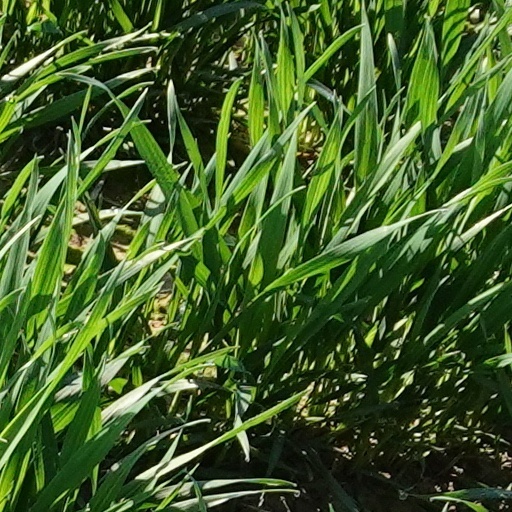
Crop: wheat